Religion in Albania

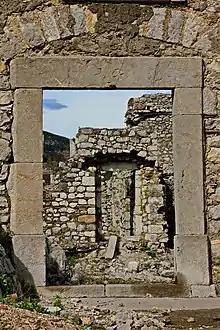
Ruins of a 12th-century medieval Catholic Church in Rubik

Since the early 4th century AD, Christianity had become the established religion in the Roman Empire, supplanting pagan polytheism and eclipsing for the most part the humanistic world outlook and institutions inherited from the Greek and Roman civilizations. Ecclesiastical records during the Slavic invasions are slim. Though the country was in the fold of Byzantium, Christians in the region remained under the jurisdiction of the Roman pope until 732. In that year the iconoclast Byzantine emperor Leo III, angered by archbishops of the region because they had supported Rome in the Iconoclastic Controversy, detached the church of the province from the Roman pope and placed it under the patriarch of Constantinople. When the East-West schism separated the Western Christianity from Greek Christianity, southern Albanian regions retained their ties to Constantinople while the northern areas reverted to the jurisdiction of Rome.